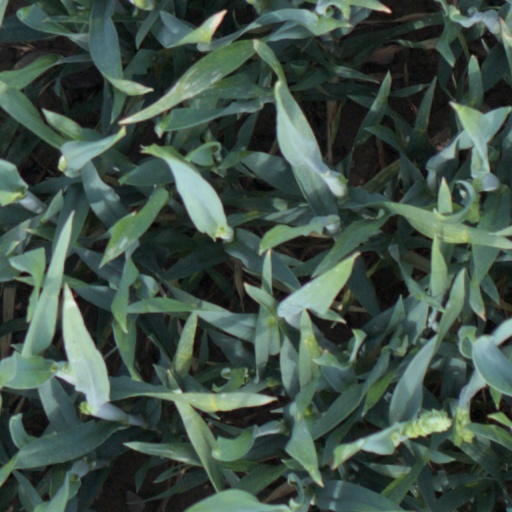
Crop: wheat